Kino International

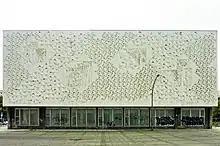
North facade

The Kino International is a film theater in Berlin, built from 1961 to 1963. It is located on Karl-Marx-Allee in former East Berlin. It hosted premieres of the DEFA film studios until the fall of the Berlin Wall in 1989. Today it is a protected historic building and one of the venues of the annual Berlin International Film Festival (Berlinale).